Antonina Rzhevskaya

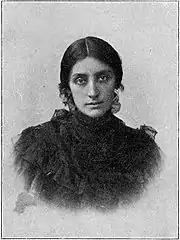
Antonina Rzhevskaya (1901)

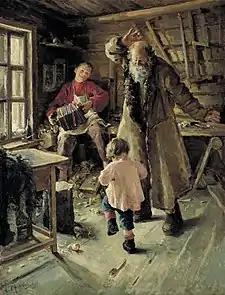
A Merry Moment (1897)

Antonina Leonardovna Rzhevskaya (née Popova; ; 1861– 15 July 1934) also known by masculine pseudonym A. L. Rzhevsky, was a Russian painter, primarily of domestic genre scenes. She was one of the only two women who worked with the Peredvizhniki.